Architecture of Kerala

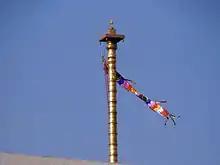
Flag post ("dwajastambam") normally seen in Kerala temples

The version of Dravidian architecture found in Kerala in the far southwest is significantly different. Very large temples are rare, and sloping roofs with projecting eaves dominate the outline, often arranged in a number of tiers. As in Bengal, this is an adaption to the heavy monsoon rainfall. There is usually a granite stone core called "adhiṣṭhāna" below a timber superstructure.